Gabriele Gori (beach soccer)

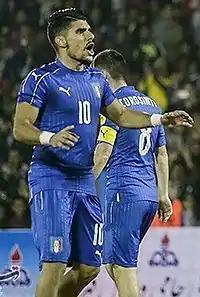
Gori at the 2017 Persian Beach Soccer Cup.

Gori recovered from knee surgery in time to be included in the Italian team for the 2011 FIFA Beach Soccer World Cup on home sand in Ravenna, but suffered at the tournament with a fever. At his next World Cup appearance in 2015, he scored his 100th goal for Italy during the semi-final defeat to Tahiti, ending the tournament as its joint second top scorer. Later that summer, he scored four of Italy's five goals in the gold medal match of the Mediterranean Beach Games versus Egypt, securing Italy's first major honour for ten years. After earning his 100th cap for Italy in September 2016, Gori was then voted as one of the three best players in the world at that year's annual season-ending Beach Soccer Stars awards ceremony and also won the Pallone Azzurro (Blue Ball) award for best Italian player of the year bestowed by the Italian Football Federation. His biggest individual accolade came six months later at the 2017 World Cup, where he won the Golden Boot (top scorer) with 17 goals, and his 12 goals during the 2018 EBSL season helped Italy secure their first European crown in 13 years, the biggest title of Gori's career.